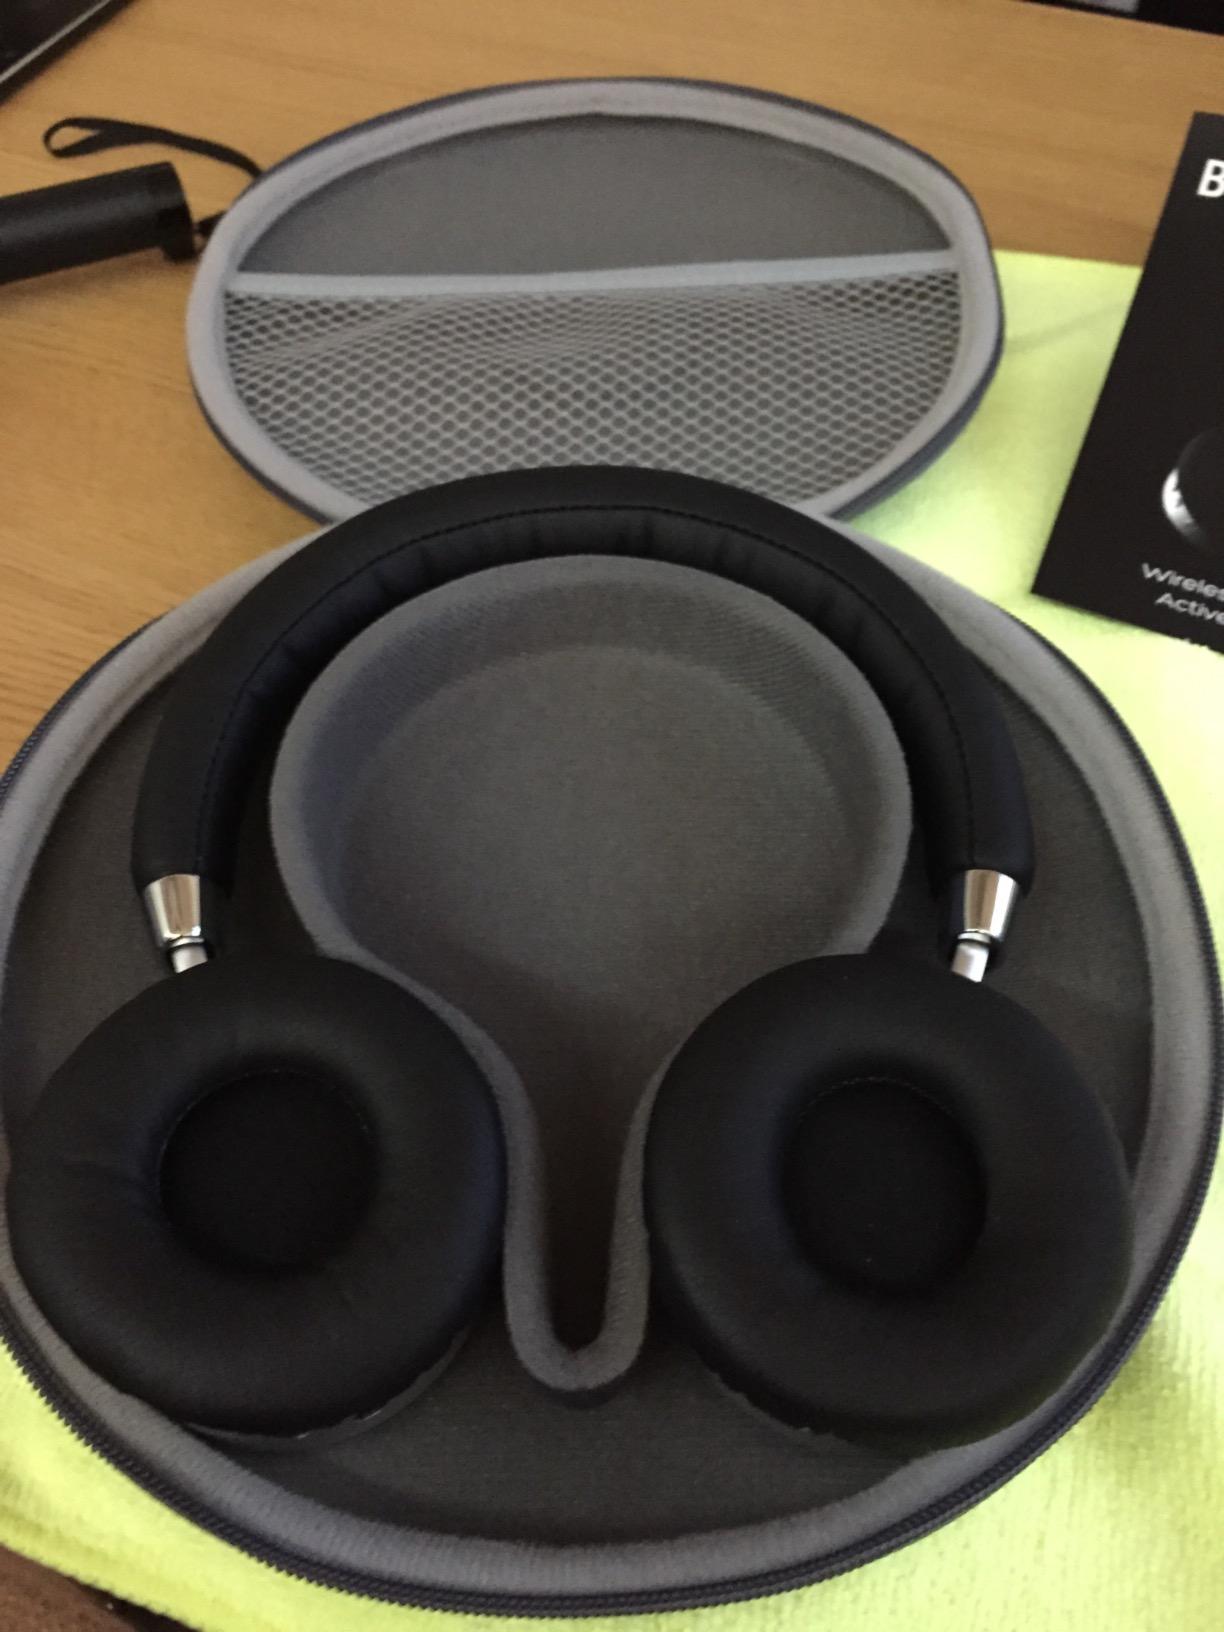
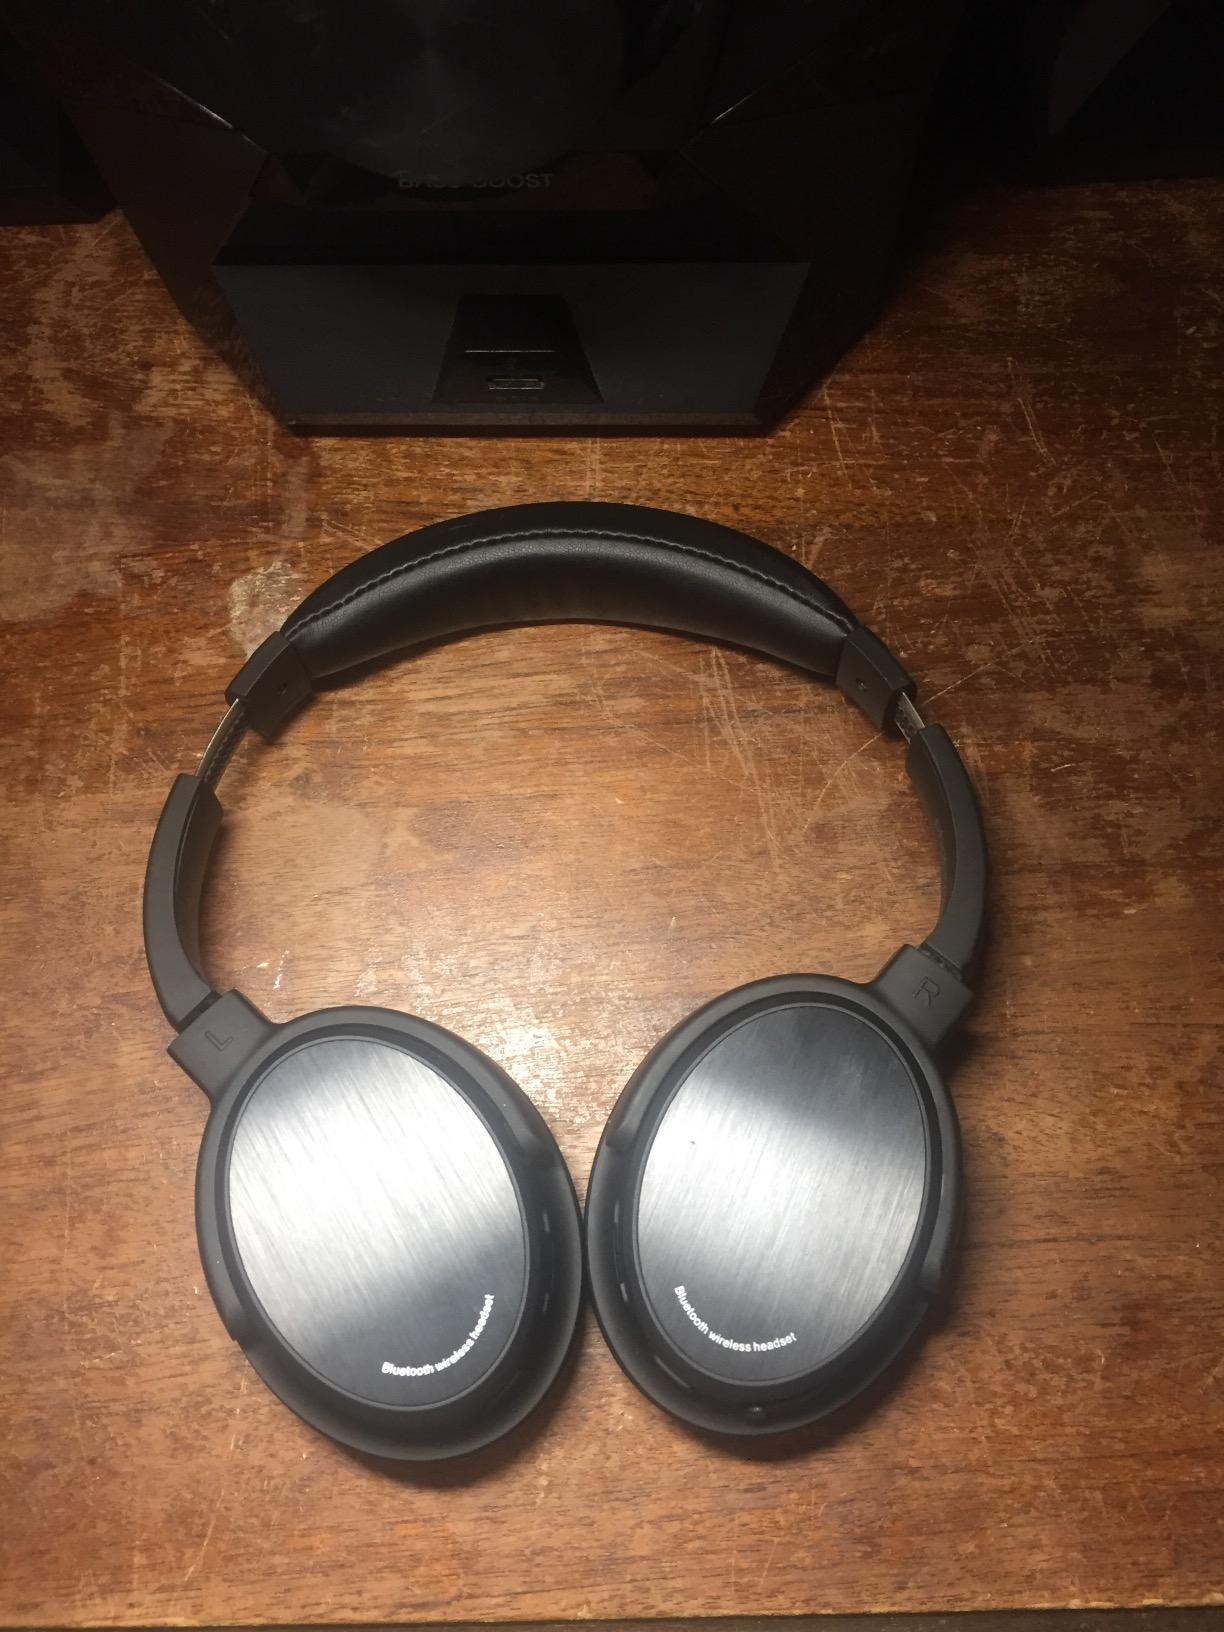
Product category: headphones
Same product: no